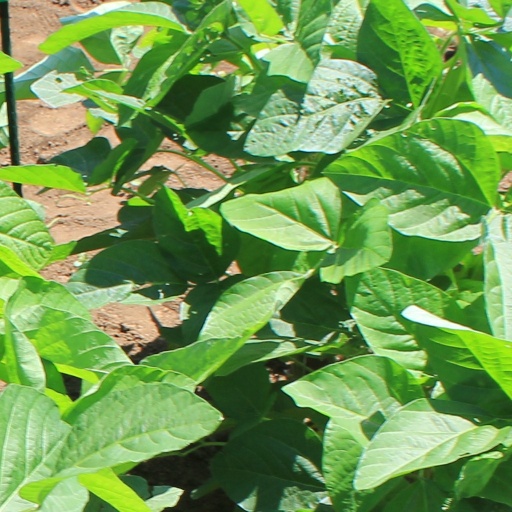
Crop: soybean